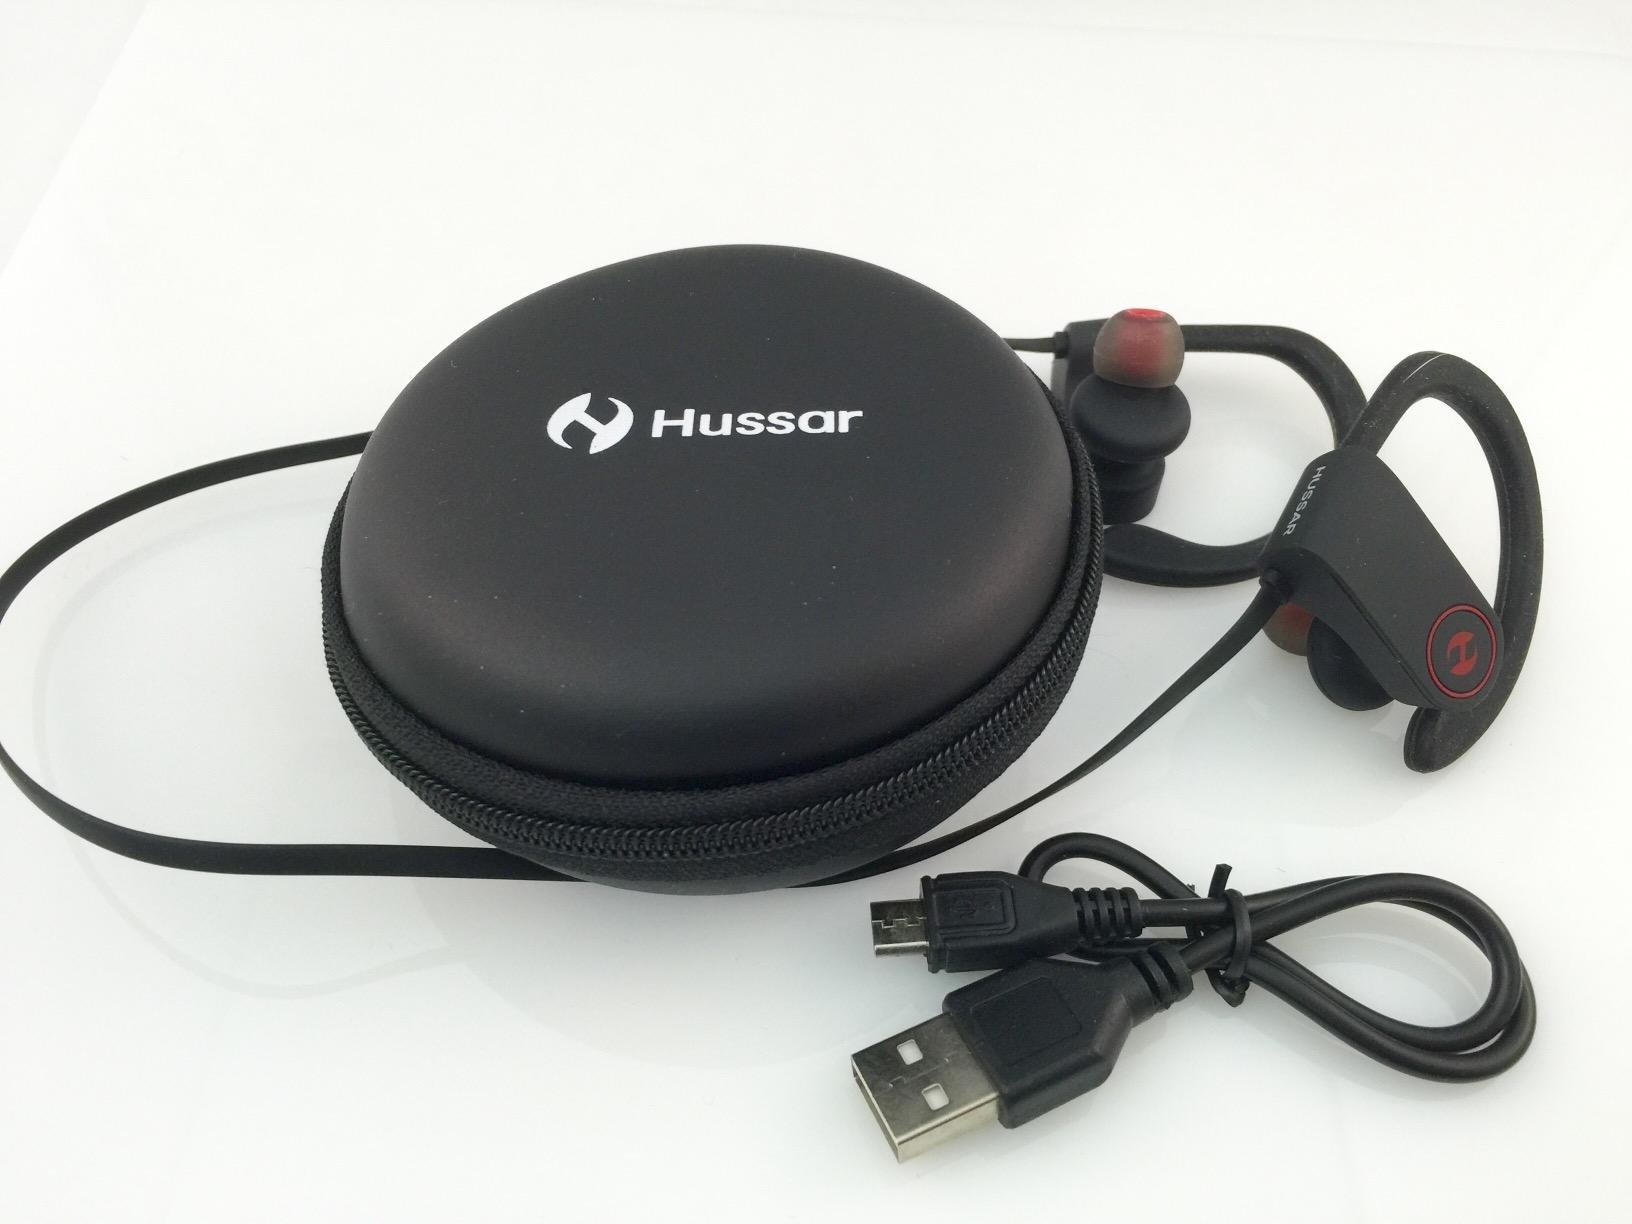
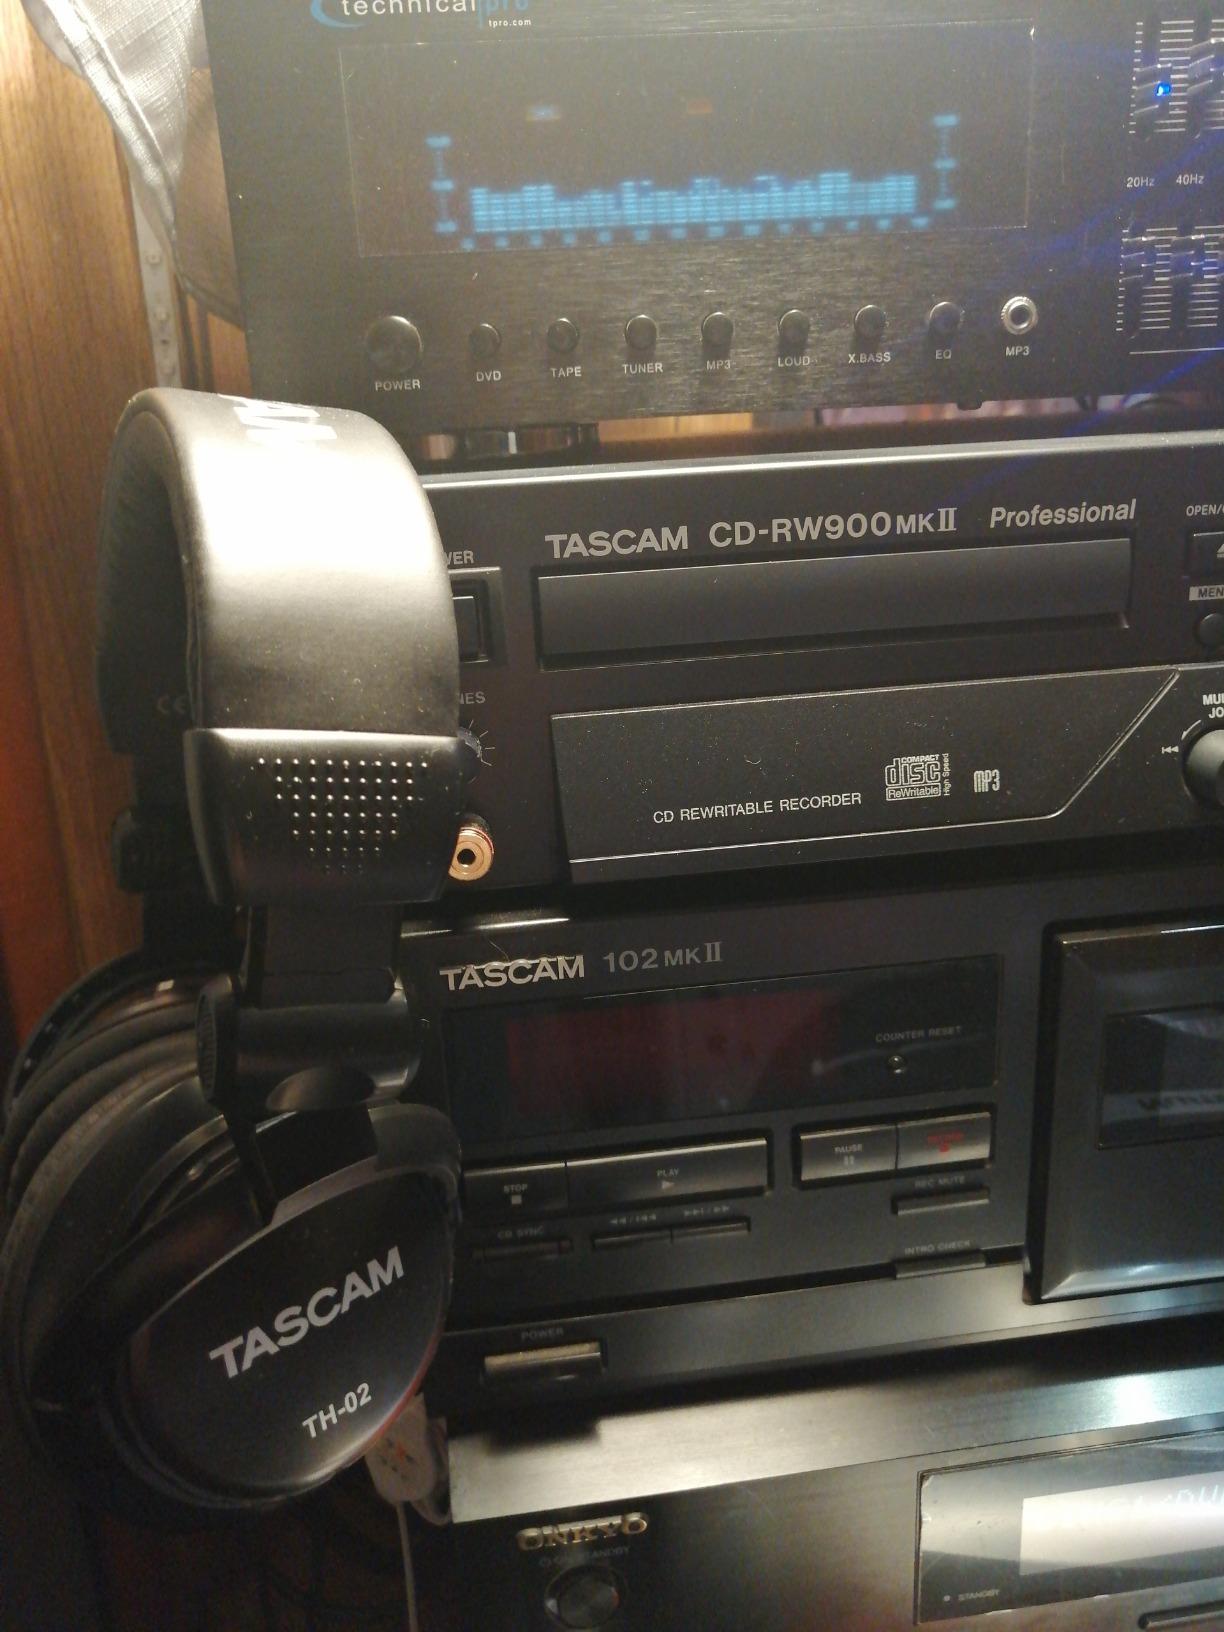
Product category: headphones
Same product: no